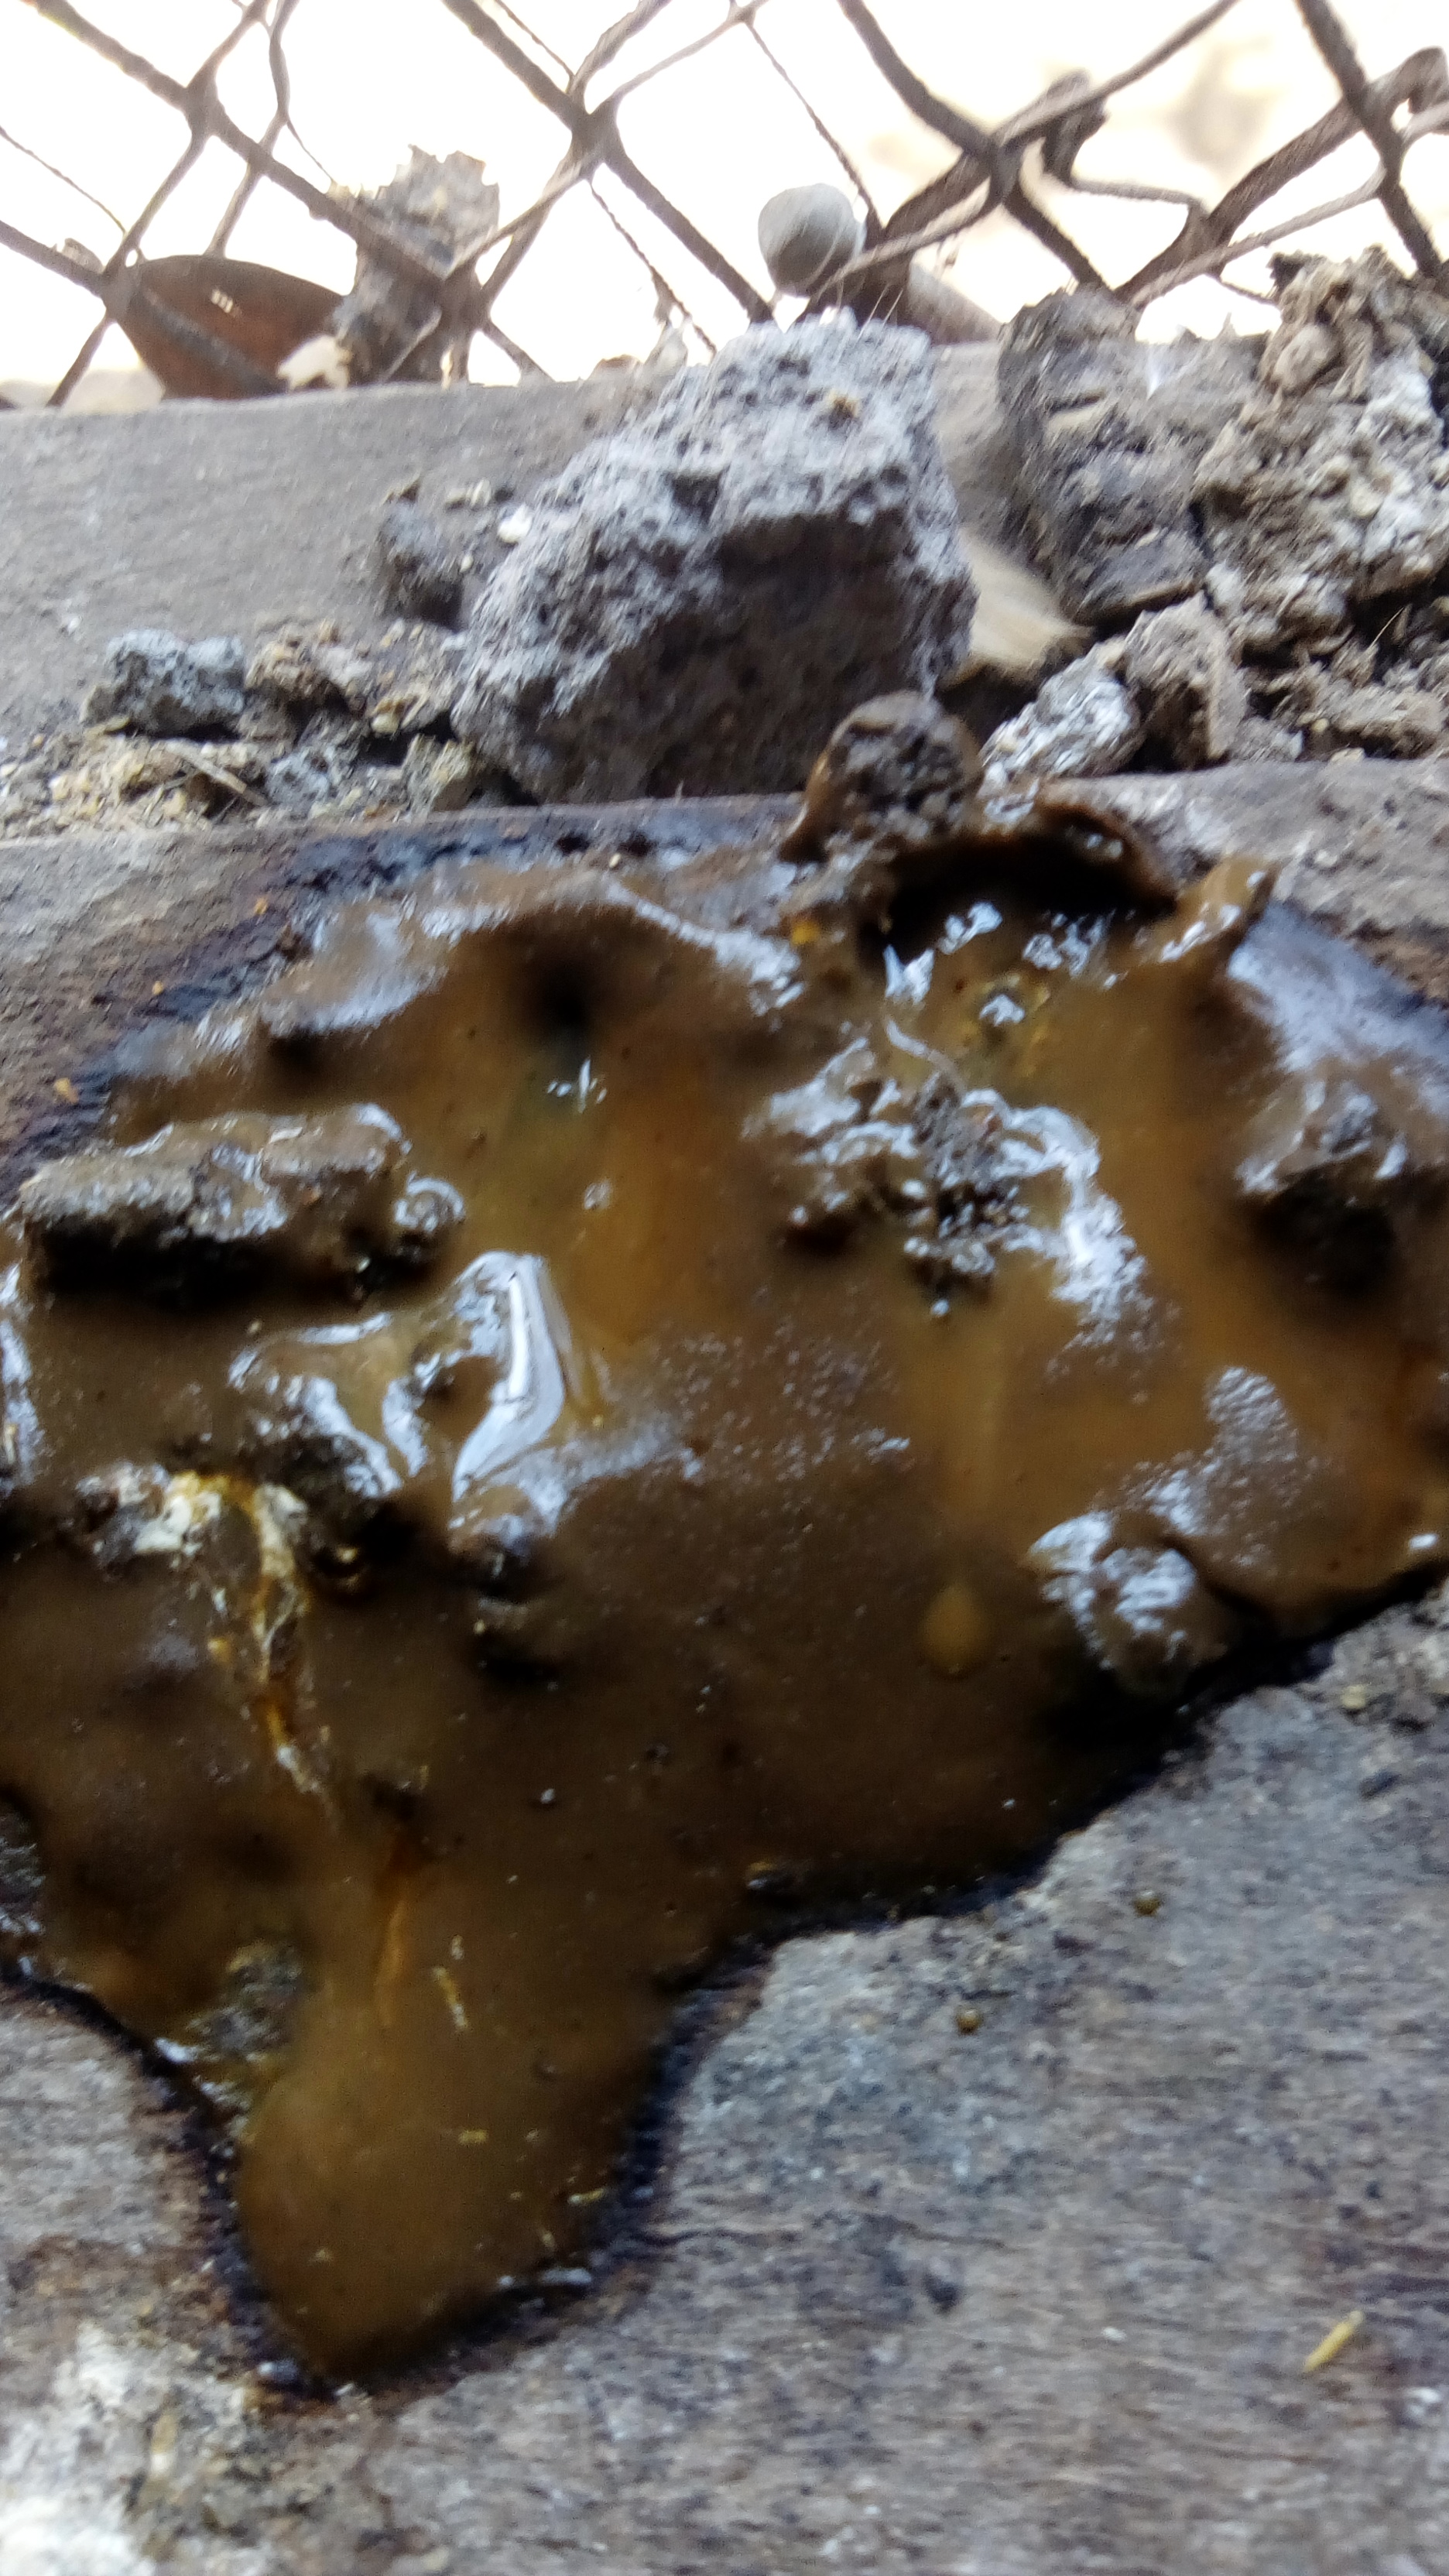
PCR-confirmed diagnosis: Coccidiosis